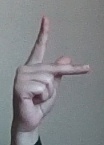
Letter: dha